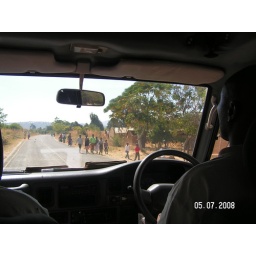
The people walking beside the road are going to the market, as Charles pointed out.  It's market day in Iringo.